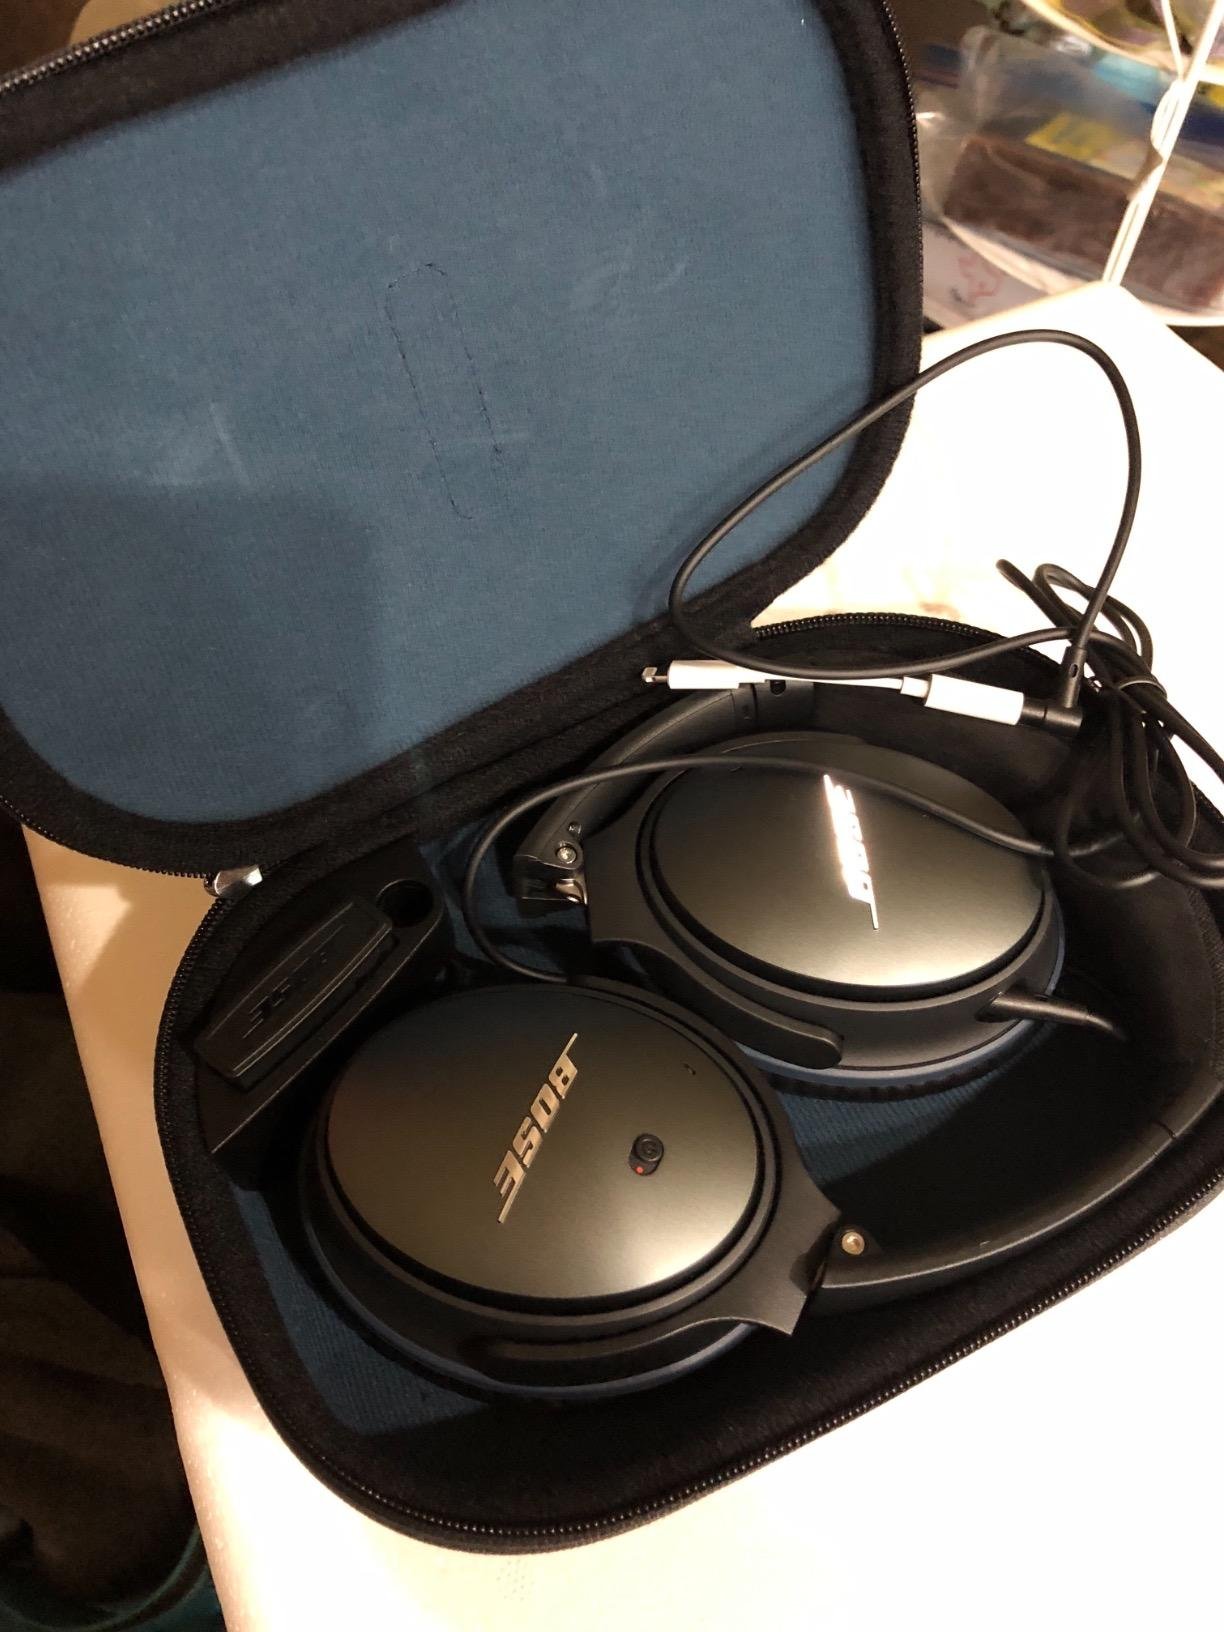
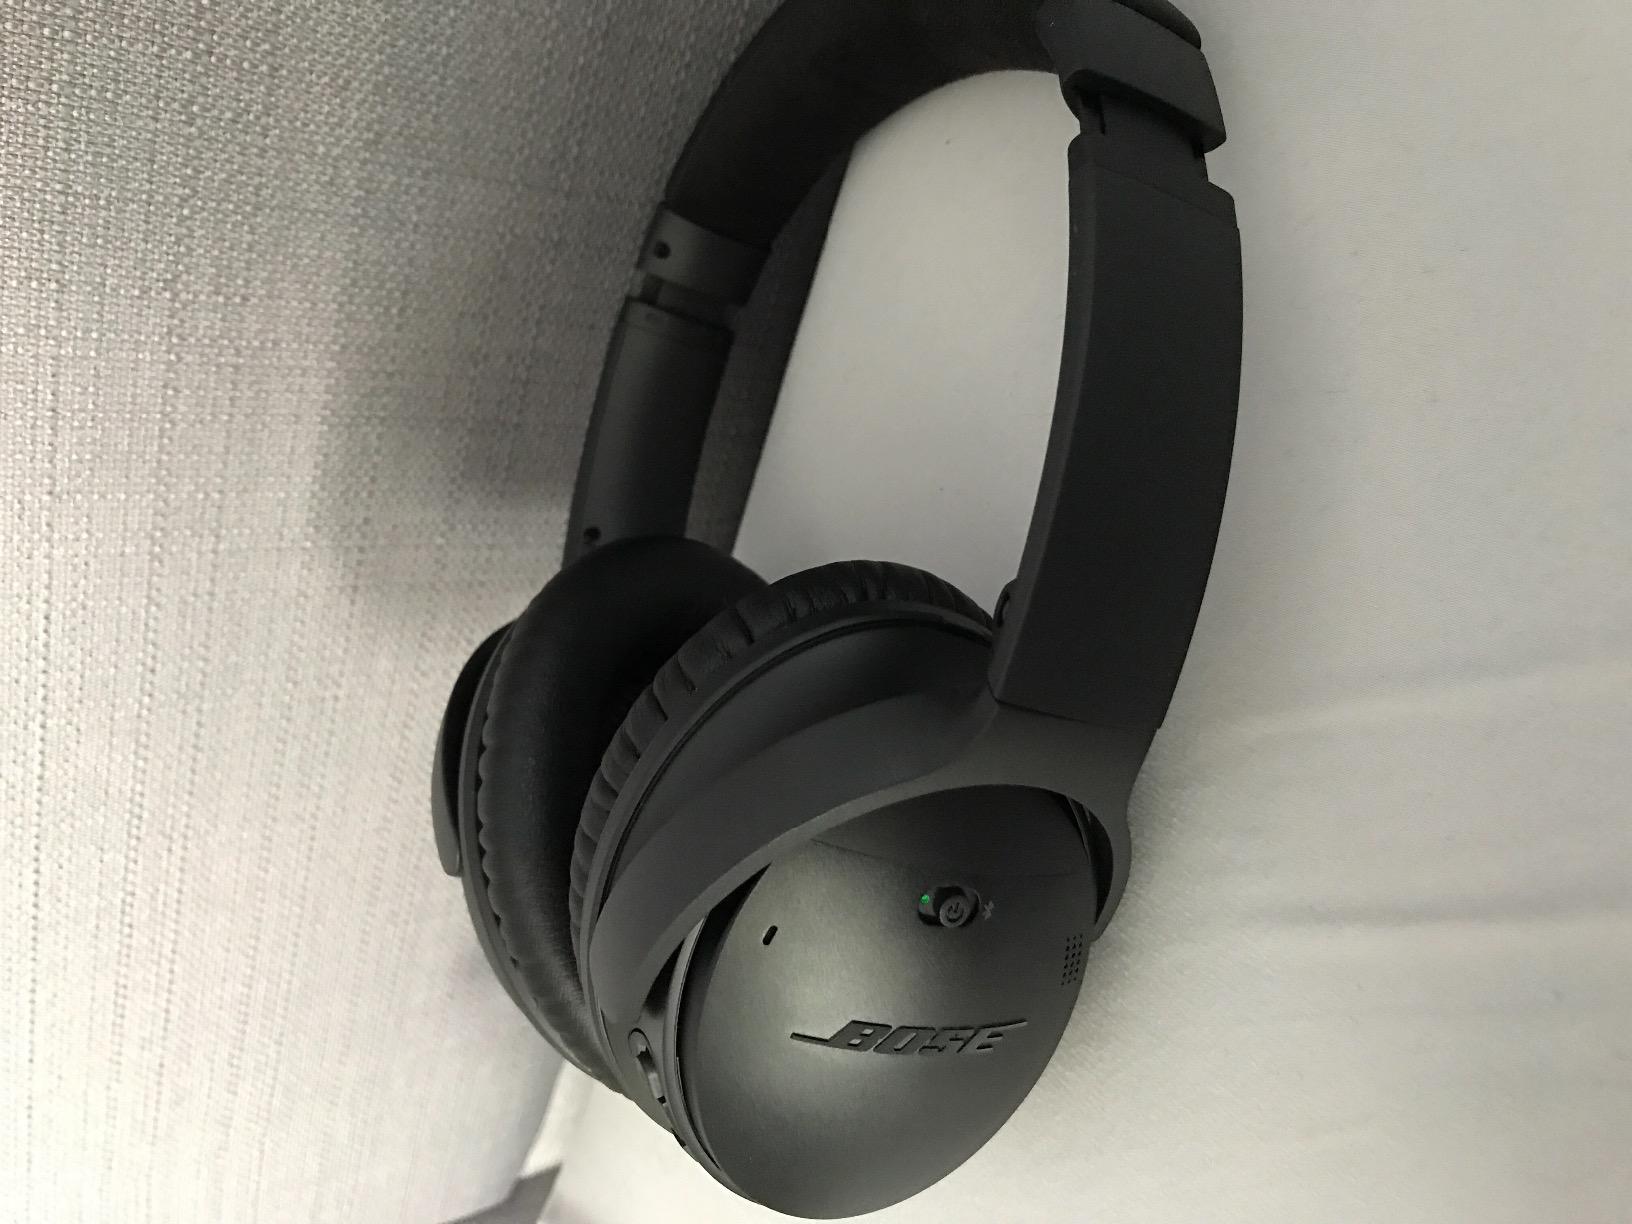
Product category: headphones
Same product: no